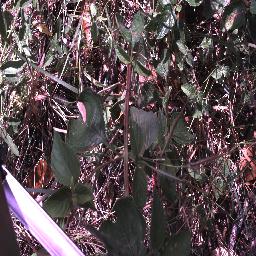
Label: lantana